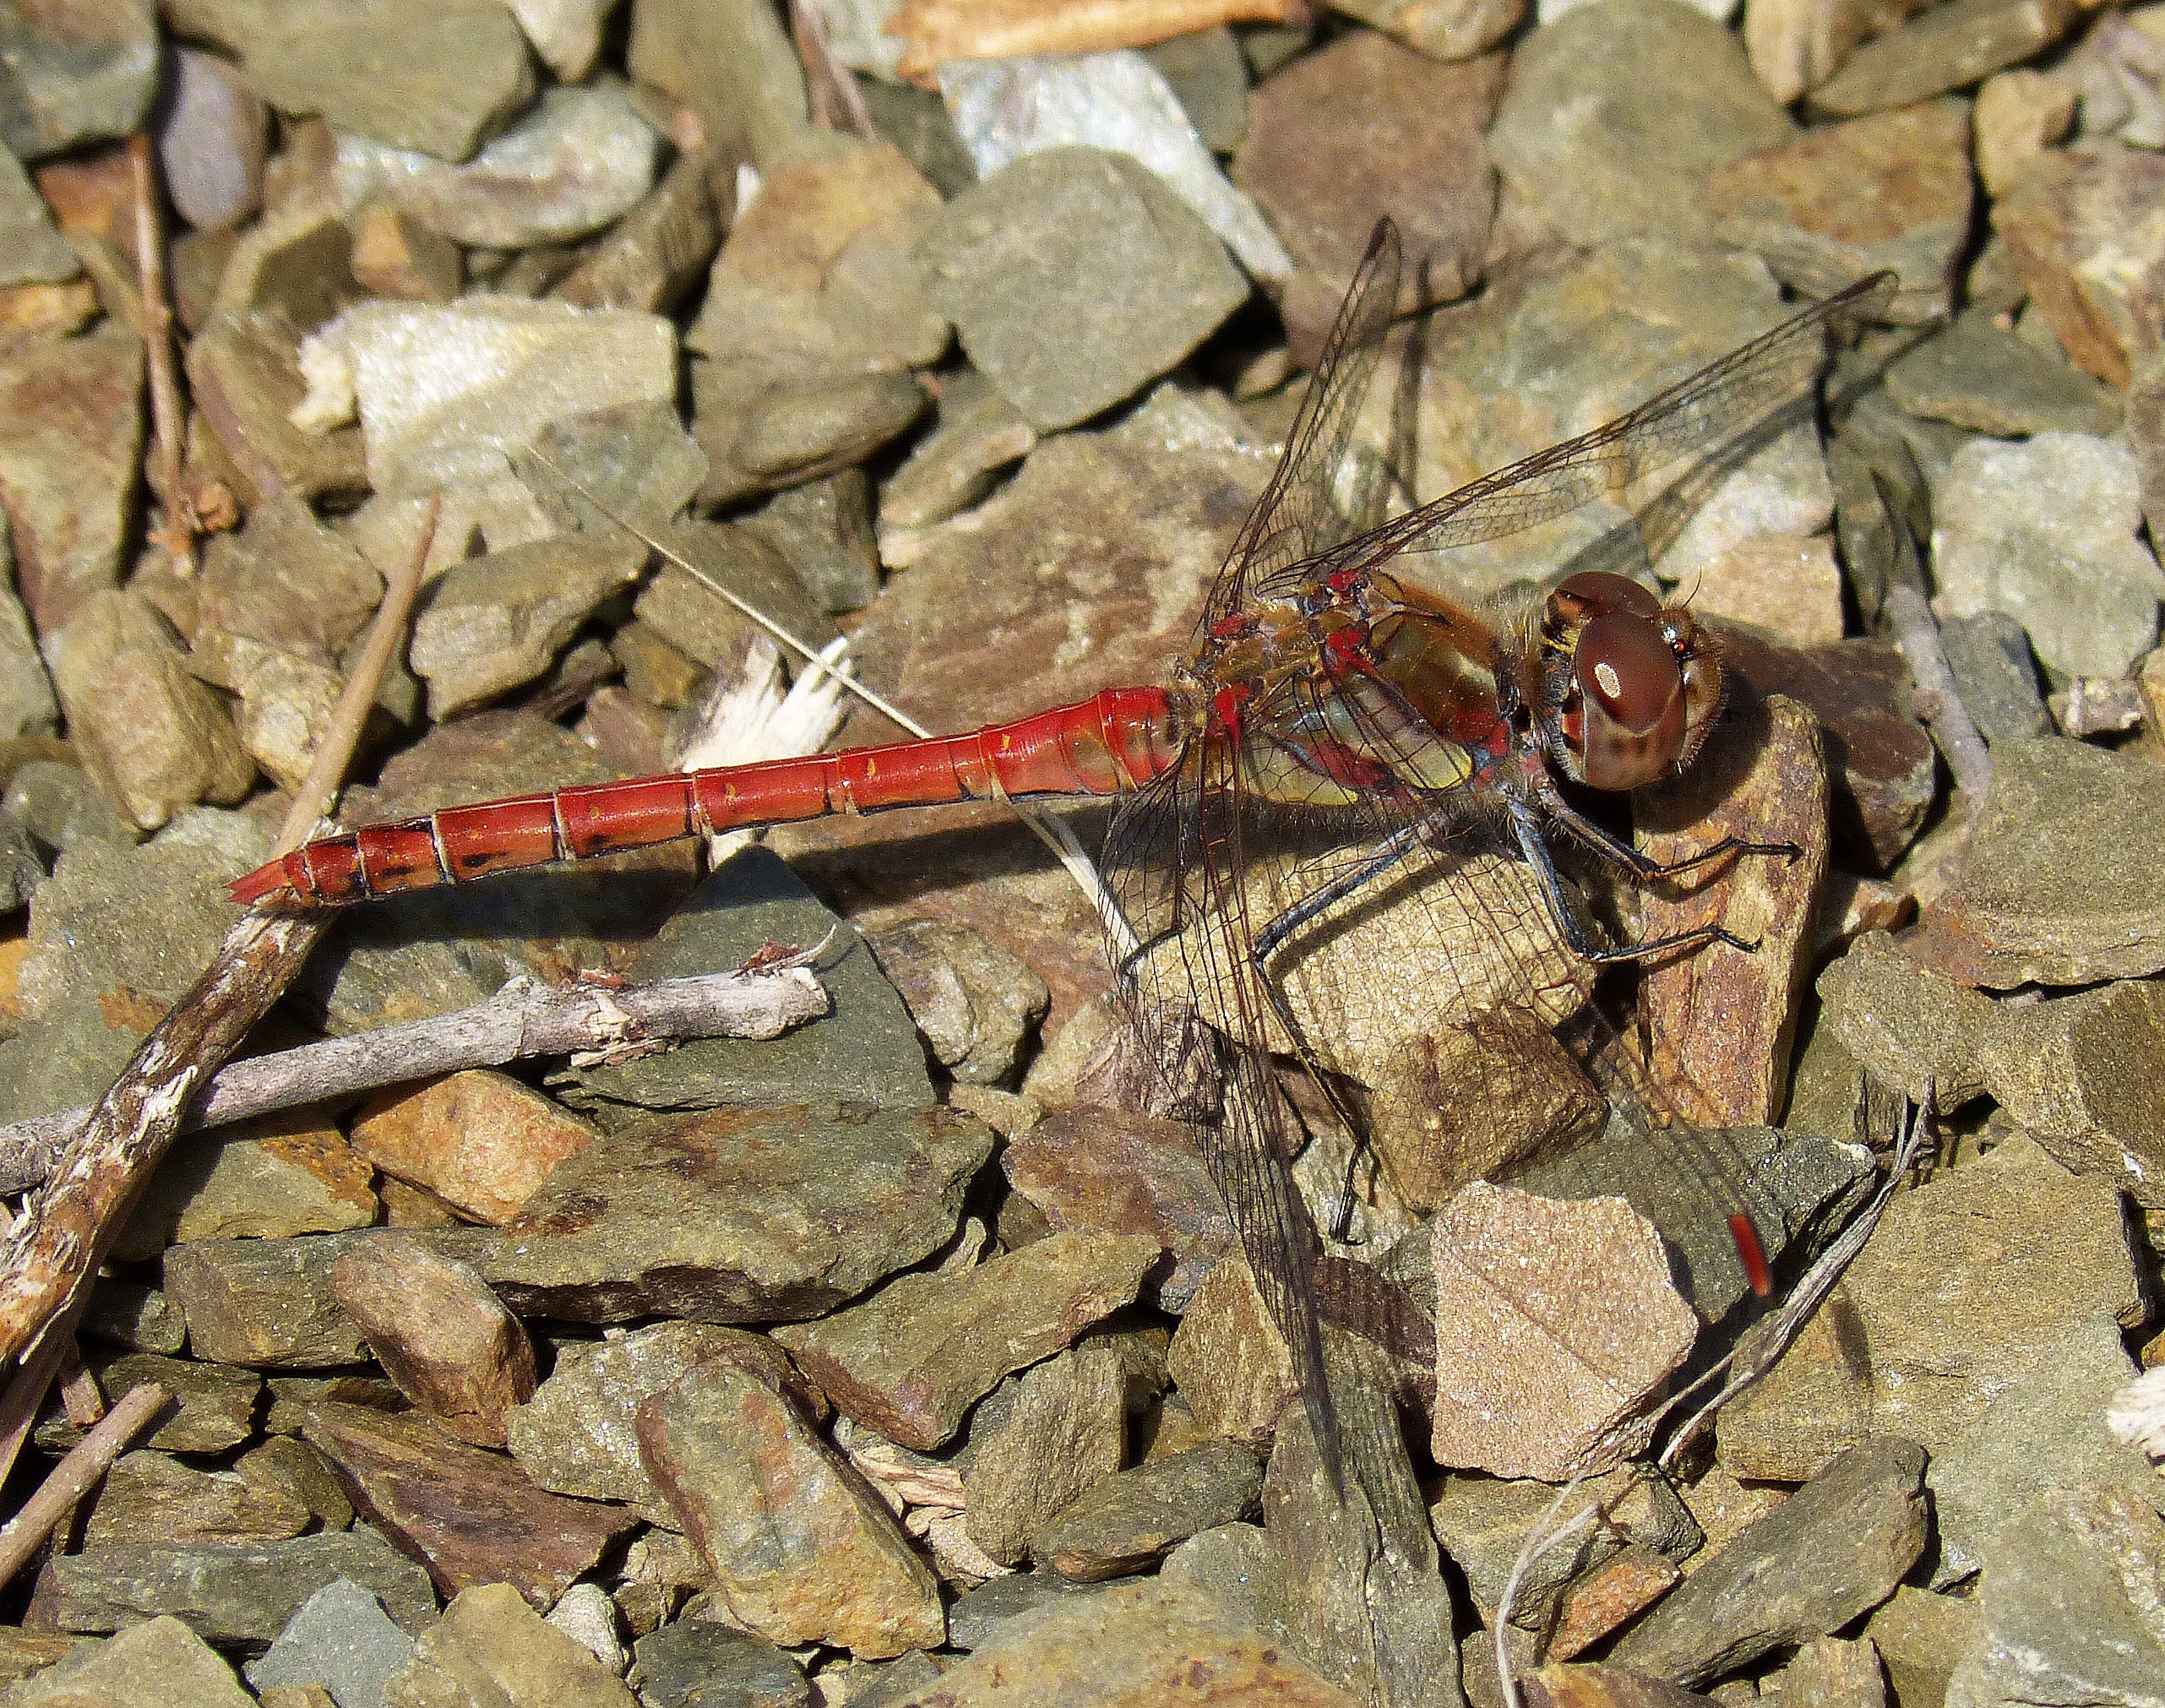
wood, track, fly, red, insect, invertebrate, stones, dragonfly, detail, red dragonfly, boa constrictor